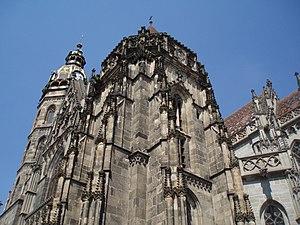
La cathédrale Sainte-Élisabeth est la plus grande église de Slovaquie avec une superficie de 1 200 m² et une capacité de 5 000 personnes. Située à Košice, c'est en outre la cathédrale gothique de style occidental la plus à l'est d'Europe. Dédiée à sainte Élisabeth de Hongrie, elle se situe au centre de la rue Hlavná, qui s'élargit au niveau de l'église, ce qui lui donne sa forme oblongue caractéristique. C'est l'église principale de l'archidiocèse de Košice et l'église paroissiale de la paroisse Sainte-Élisabeth de Košice. La construction eut une influence certaine sur les édifices des villes des environs comme Prešov, Bardejov, Sabinov, Rožňava mais également sur l'architecture religieuse de certaines églises de Pologne et de Transylvanie.